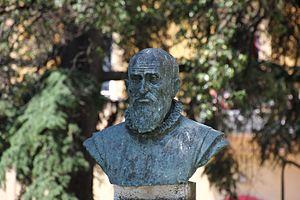
Galeazzo Alessi est un architecte italien du XVIᵉ siècle.